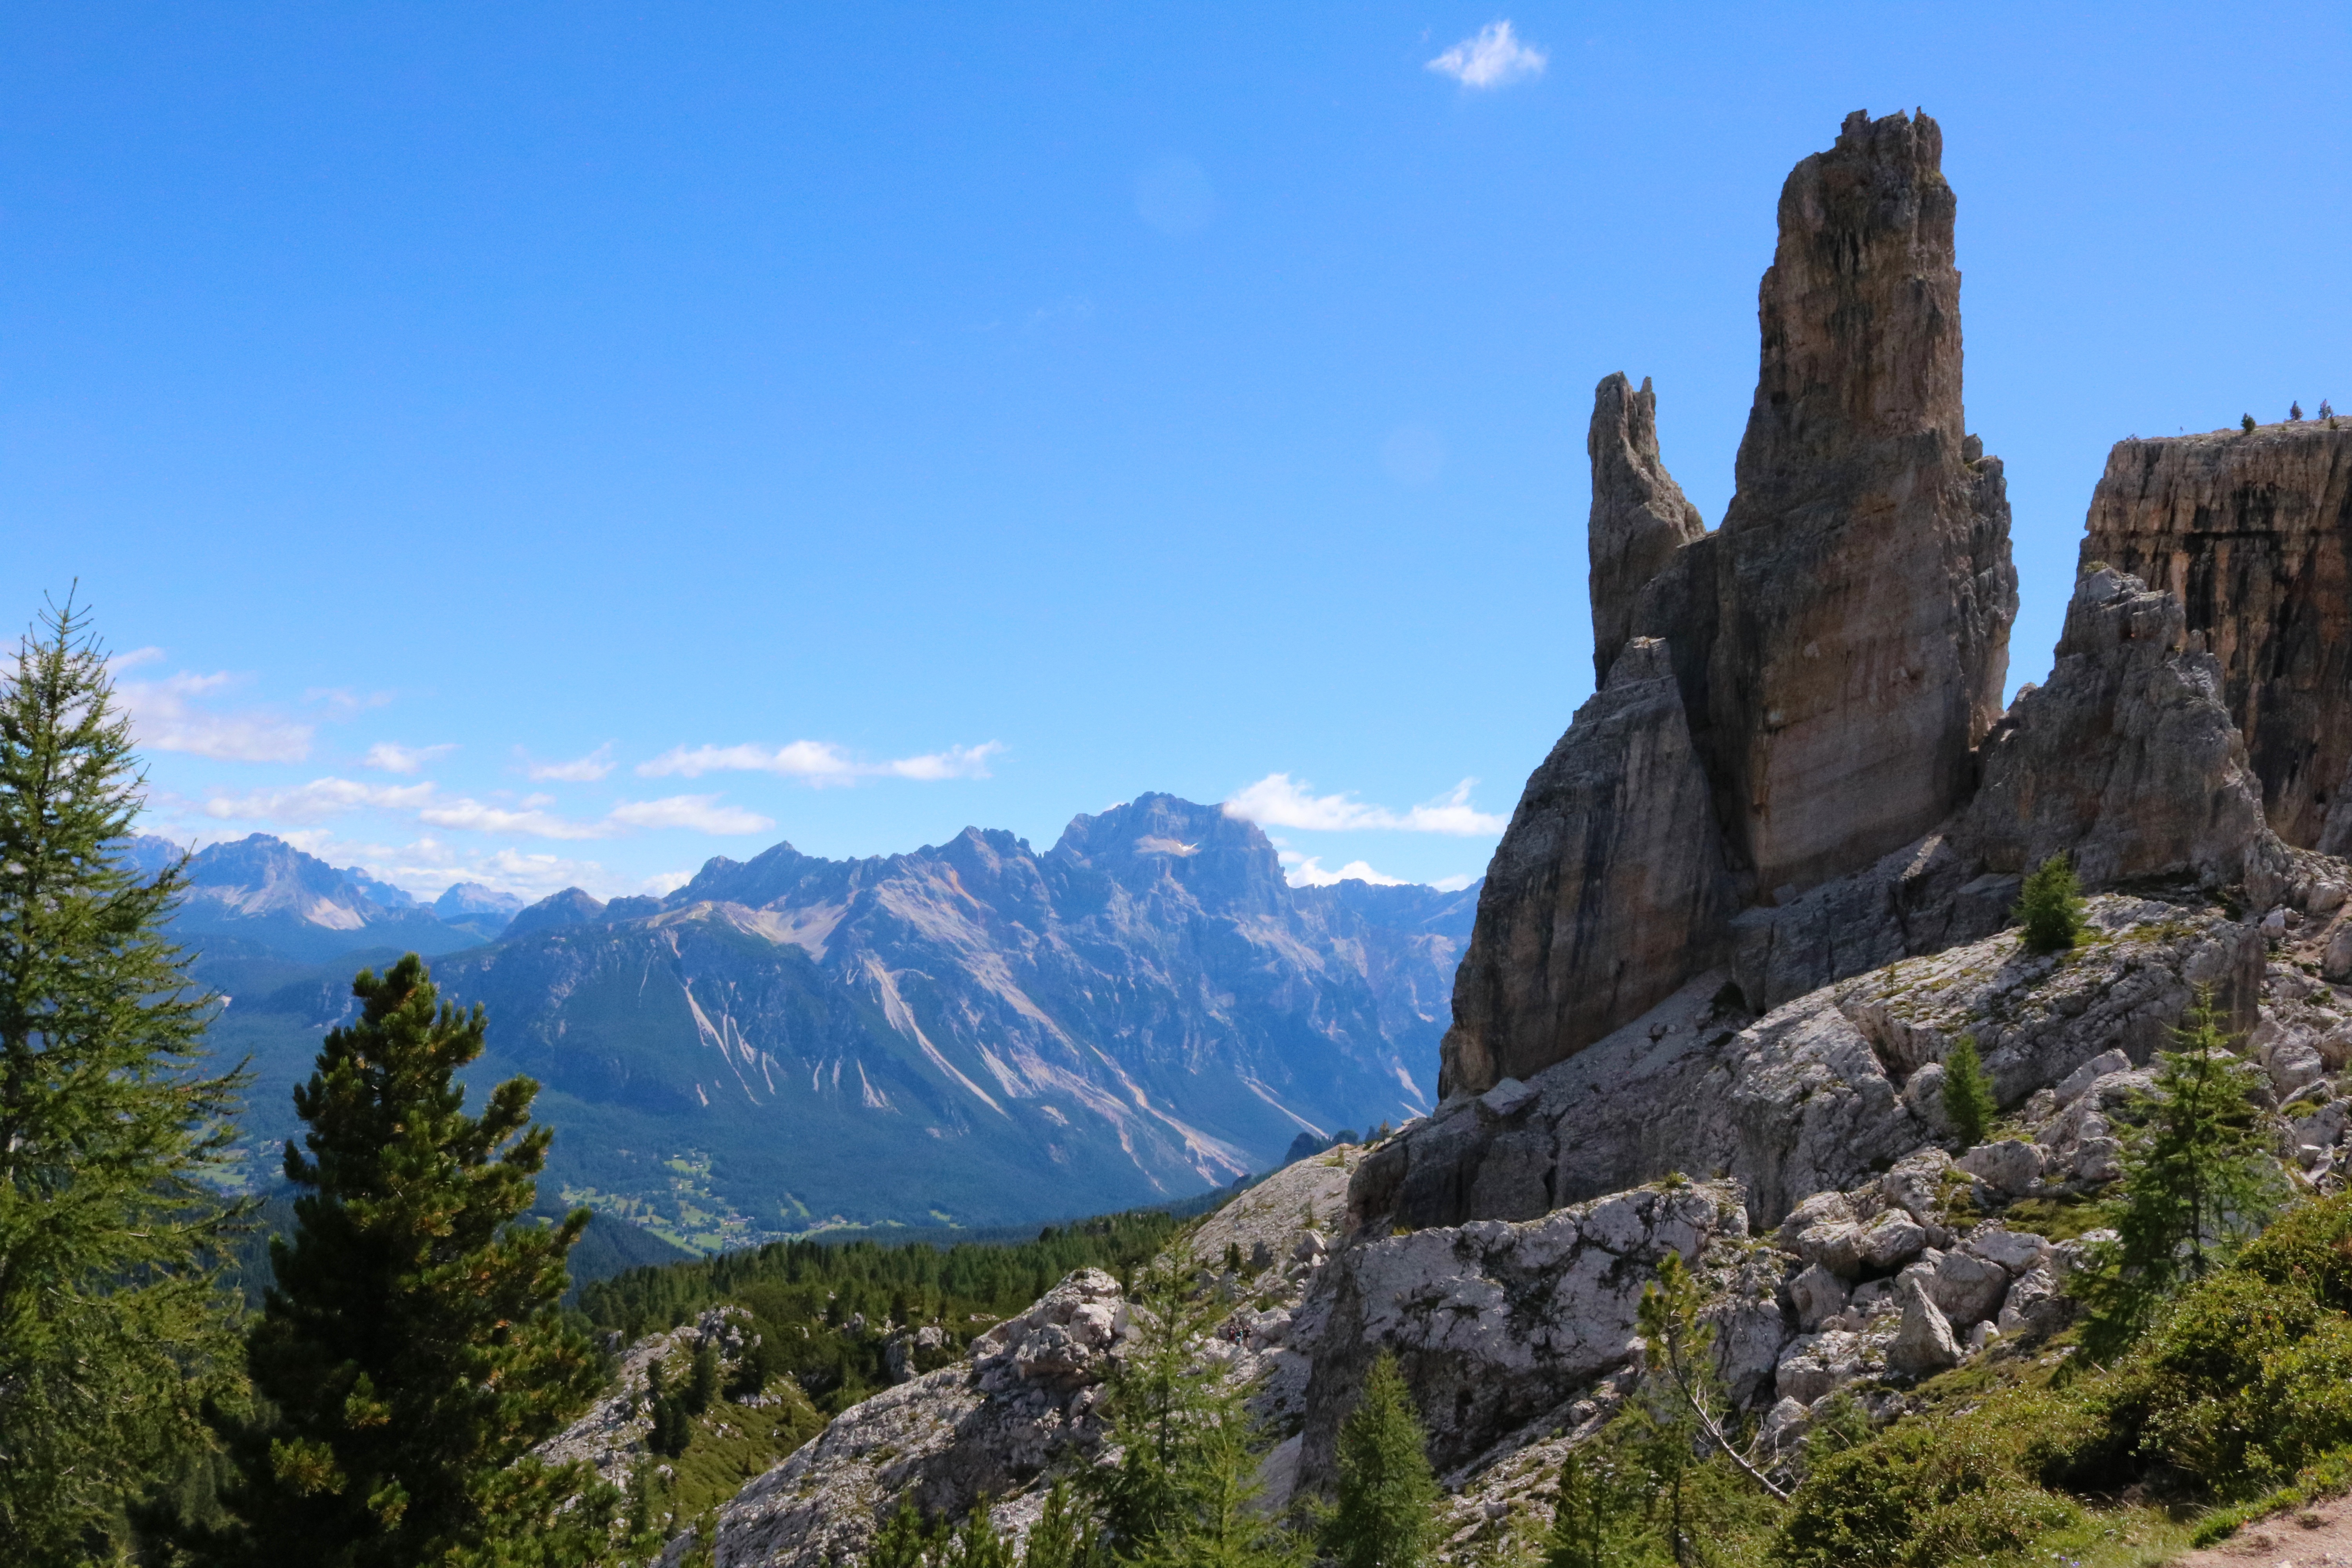
landscape, rock, wilderness, walking, mountain, adventure, peak, valley, mountain range, range, formation, europe, park, scenery, italy, alpine, mountain climbing, national park, ridge, summit, rocks, alps, mount, plateau, tirol, top, dolomites, tyrol, landform, mountainous landforms